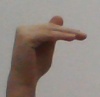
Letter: khaa